Kumho Tire

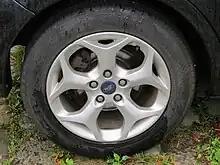
Automobile tire Kumho Ecsta HS51 205/55 R 16 (2017)

An industrial conglomerate chaebol, Kumho Tire manufactures a full range of budget tires under the Kumho, Marshal & Zetum brands.